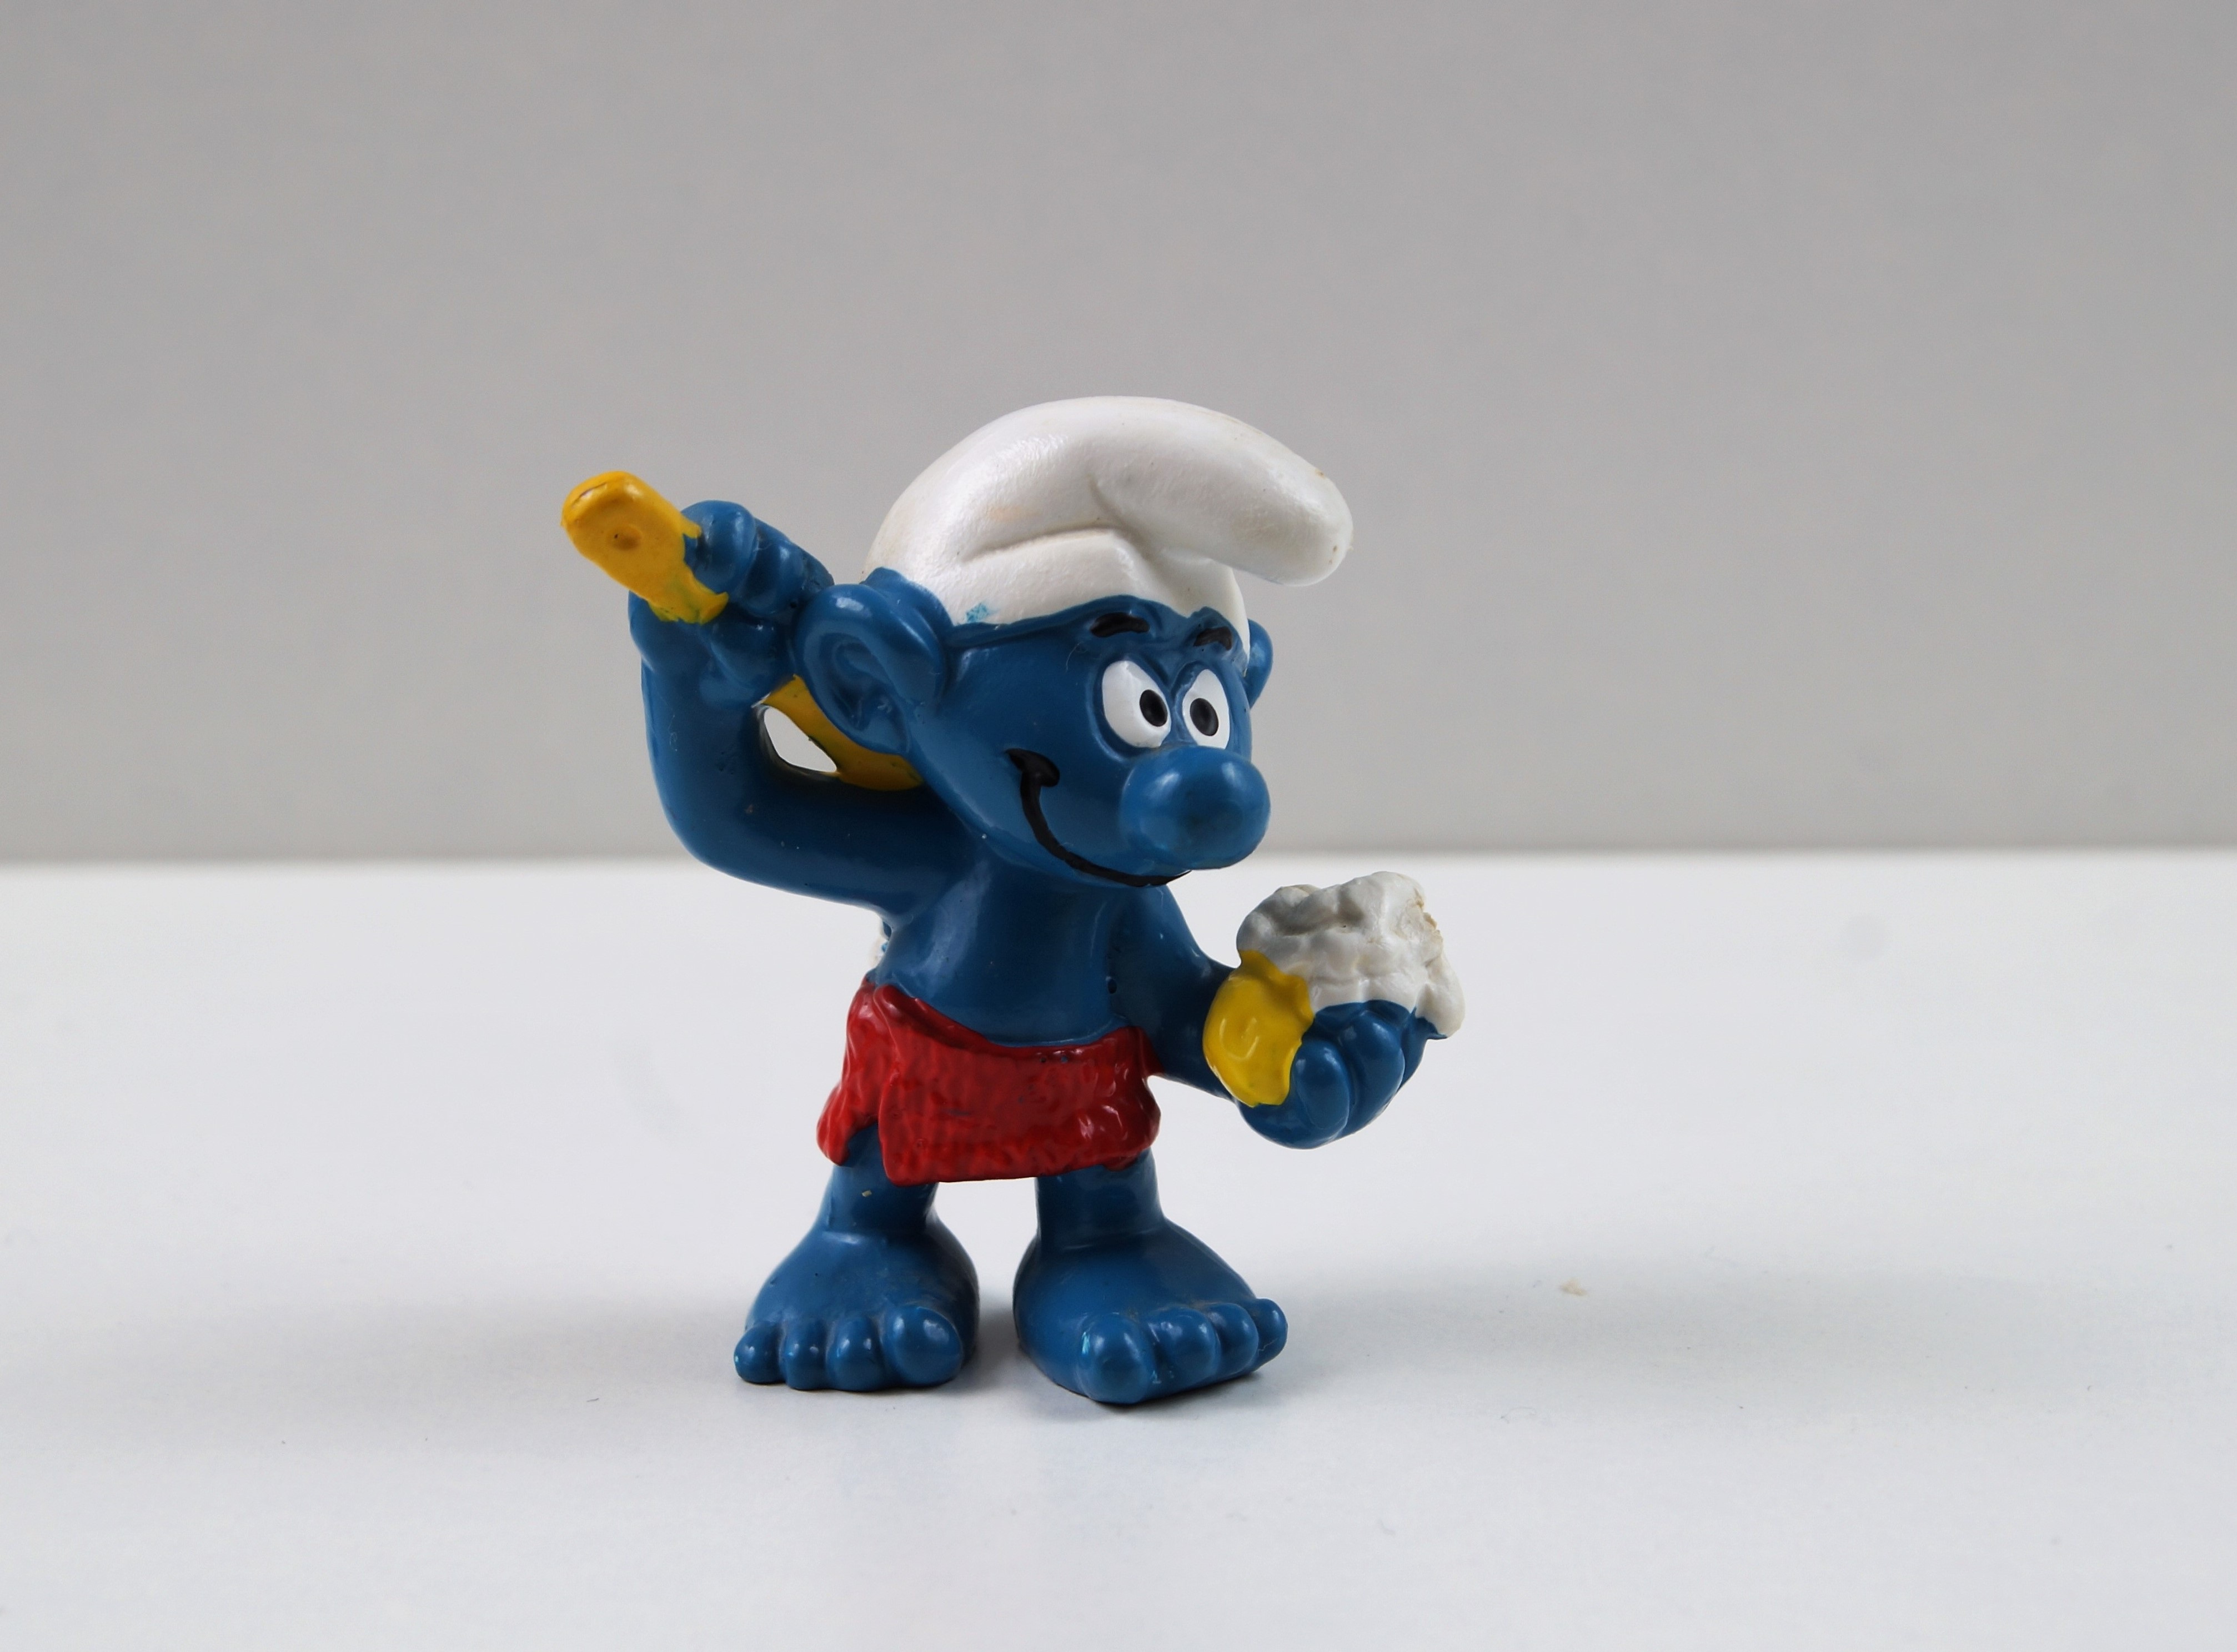
decoration, blue, toy, figure, figurine, toys, action figure, smurfs, collect, smurf, bath sahib